Fletcher Christian

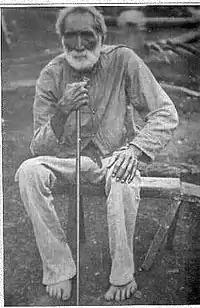
Fletcher Christian's grandson Thursday October Christian II [1820-1911] who married Mary Young, granddaughter of Edward Young

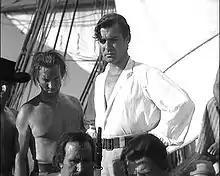
Clark Gable as Fletcher Christian

Christian was survived by Maimiti and his son, Thursday October Christian (born 1790). Besides Thursday October, Fletcher Christian also had a younger son named Charles Christian (born 1792) and a daughter Mary Ann Christian (born 1793). Thursday and Charles are the ancestors of almost everybody with the surname Christian on Pitcairn and Norfolk Islands, as well as the many descendants who have moved to Australia, New Zealand and the United States.